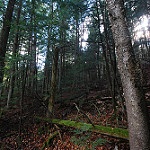
Label: forest